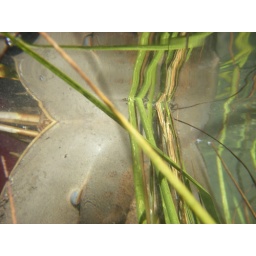
This camera takes amazing pics underwater. Floating horseshoe crab. The water was crystal clear in the river and the sound.